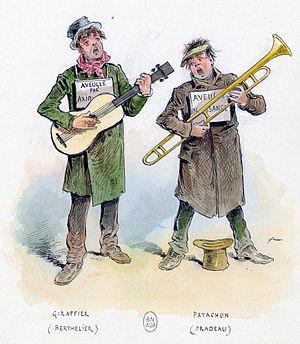
Les Deux Aveugles est une « bouffonnerie musicale » en un acte de Jacques Offenbach, sur un livret de Jules Moinaux, créée le 5 juillet 1855 au Bouffes-Parisiens des Champs-Élysées.